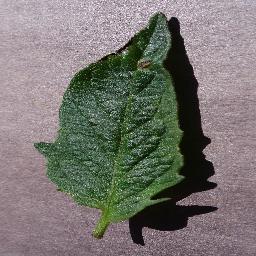
Label: Tomato___Early_blight